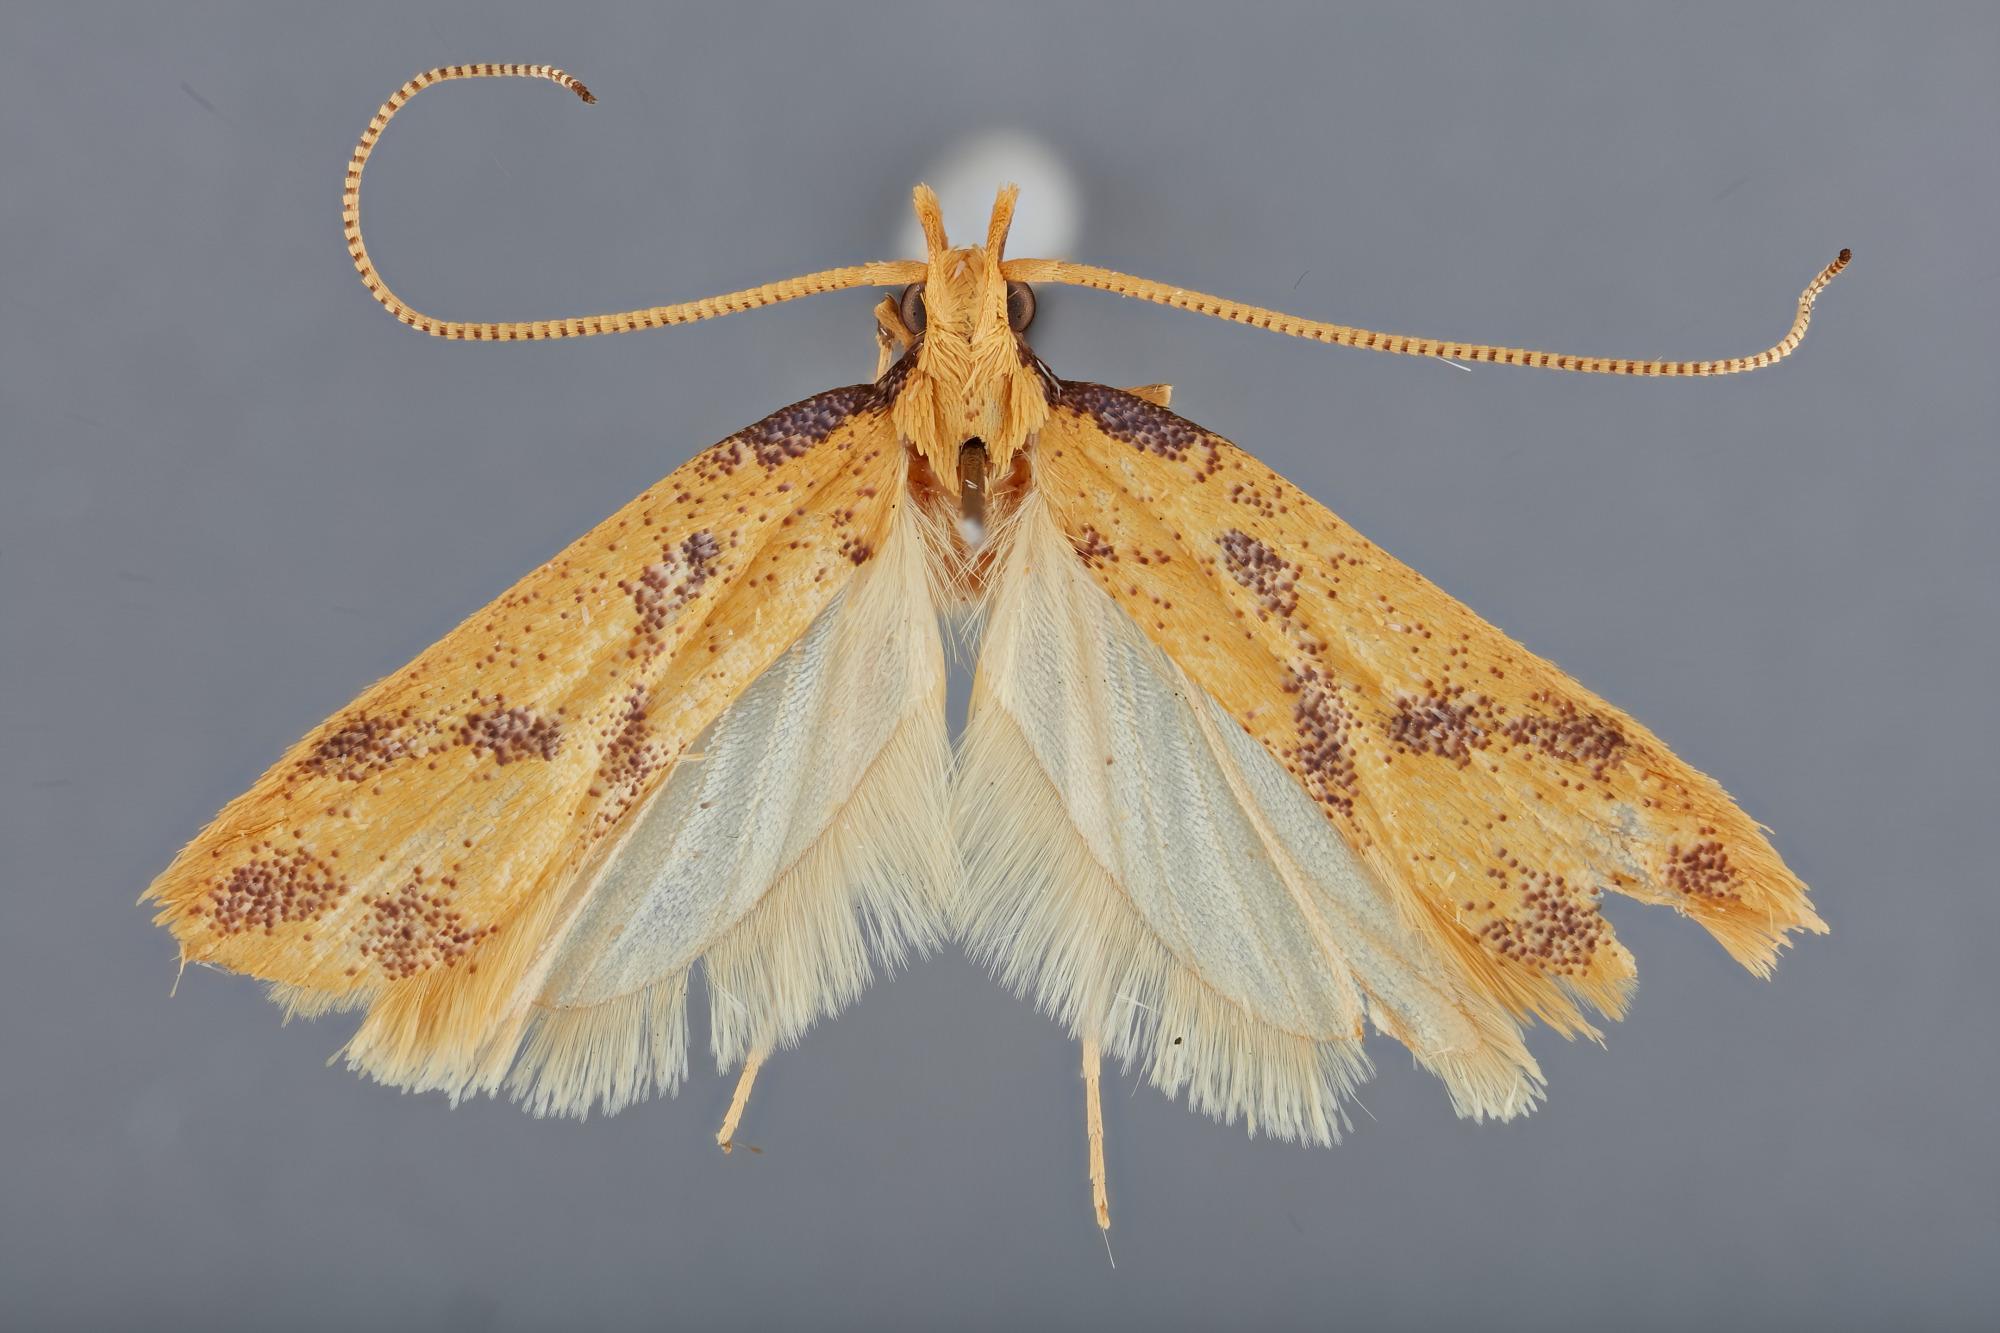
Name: Onnuria xanthochroa
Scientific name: Onnuria xanthochroa Park, 2011
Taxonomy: Animalia, Arthropoda, Insecta, Lepidoptera, Lecithoceridae, Lecithocerinae
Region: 2000
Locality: Biaro Rd, Morobe, Papua New Guinea
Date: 25 Sep 1992